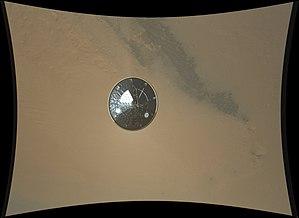
Mars Science Laboratory est une mission d'exploration de la planète Mars à l'aide d'un astromobile développé par le centre JPL associé à l'agence spatiale américaine de la NASA. La sonde spatiale est lancée le 26 novembre 2011 par un lanceur Atlas V. Le site d'atterrissage, sur lequel la sonde spatiale s'est posée le 6 août 2012, se situe dans le cratère Gale. Celui-ci présente dans un périmètre restreint donc compatible avec l'autonomie du rover, des formations reflétant les principales périodes géologiques de la planète dont celle — le Noachien — qui aurait pu permettre l'apparition d'organismes vivants. Au cours de sa mission, l'astromobile, nommé Curiosity, va rechercher si un environnement favorable à l'apparition de la vie a existé, analyser la composition minéralogique, étudier la géologie de la zone explorée et collecter des données sur la météorologie et les radiations qui atteignent le sol de la planète. La durée de la mission est fixée initialement à une année martienne soit environ 669 sols ou 687 jours terrestres.